Robert Draper

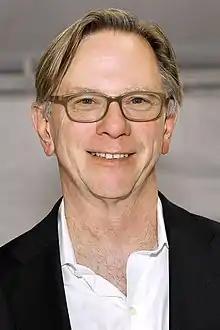
Draper at the 2022 Texas Book Festival.

Robert Draper (born November 15, 1959) is an American journalist, and author of "". He is a journalist at "The New York Times". Previously, he worked for "Texas Monthly" and "GQ".